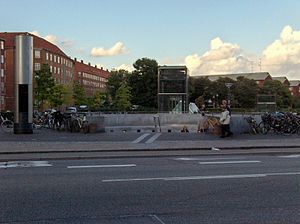
Lergravsparken Station
Lergravsparken Station
Lergravsparken Station er en Metro-station på Amager, beliggende ved Lergravsparken. Den var endestation for linje M2 indtil 28. september 2007, hvor forlængelsen af linjen til Københavns Lufthavn, Kastrup blev åbnet. Den ligger i takstzone 1, tæt ved grænsen til takstzone 3.